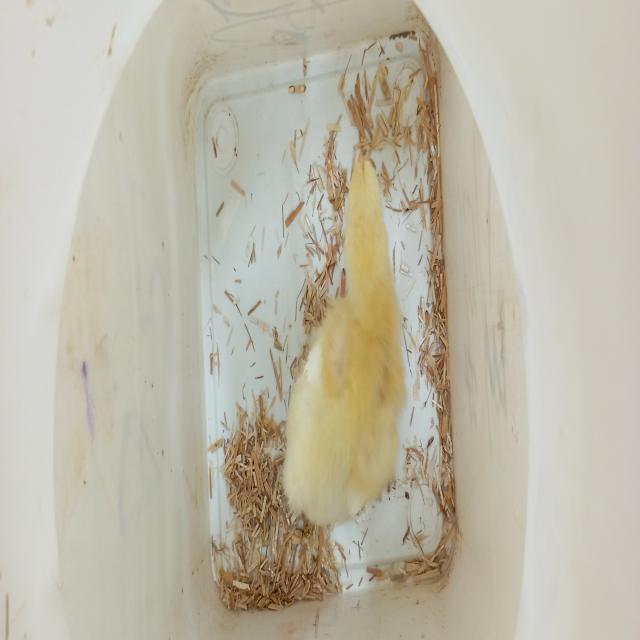
Weight: 157 g